Block grant

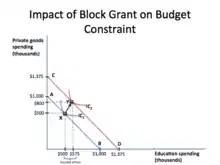
When Town A is offered a block grant of $375,000, the budget constraint shifts outwards from AB to CD. Town A chooses point Y on CD, as it spends $75,000 more on education and $300,000 more on private goods.

The figure demonstrates the impact of an education block grant on a town's budget constraint. According to microeconomic theory, the grant shifts the town's budget constraint outwards, enabling the town to spend more on both education and other goods, due to the income effect. While this increases the town's utility, it does not maximize the town's spending on education. Therefore, if the goal of a grant program is to encourage spending on a particular good, a categorical grant may be more effective in achieving this goal than a block grant, as most block grant critics would argue.